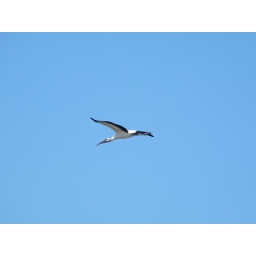
wood stork flying in the blue sky above